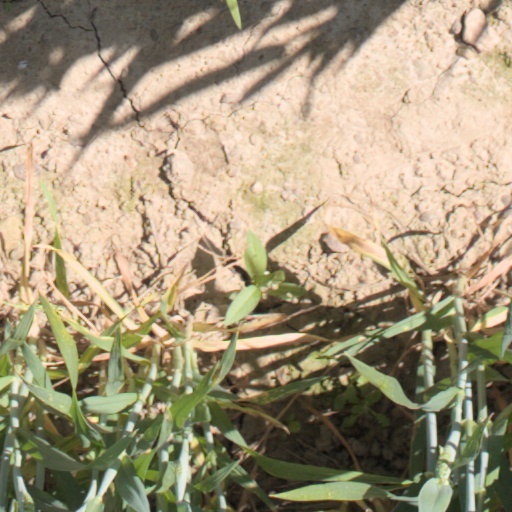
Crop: wheat